Dorothy Weir Young

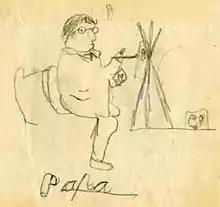
Sketch of J. Alden Weir by Dorothy Weir Young in 1896. Graphite on paper.

Dorothy Weir Young was born on June 18, 1890, to J. Alden Weir and Anna Baker Weir in New York City. She was the couple's second daughter. Her father was a well-known American impressionist painter. Young recalled visiting the studio of James McNeill Whistler as a young girl with her family. Young trained under him and later became a professional artist herself. She studied art at the National Association of Women Painters and Sculptors at the Brooklyn Museum. Weir often participated in the puzzles in the Brooklyn Daily Eagle newspaper and was featured as one of their lucky puzzle winners multiple times.